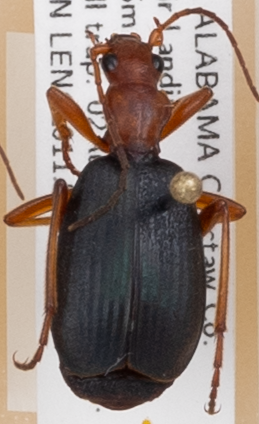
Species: Brachinus alternans
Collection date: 2017-08-02
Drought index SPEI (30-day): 0.334
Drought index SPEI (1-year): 0.39
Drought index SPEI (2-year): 0.782